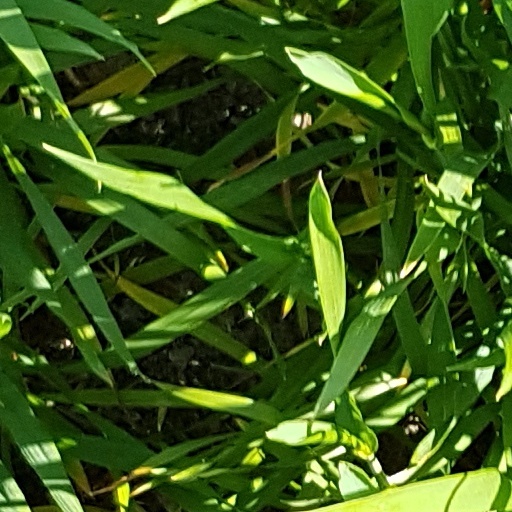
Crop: wheat